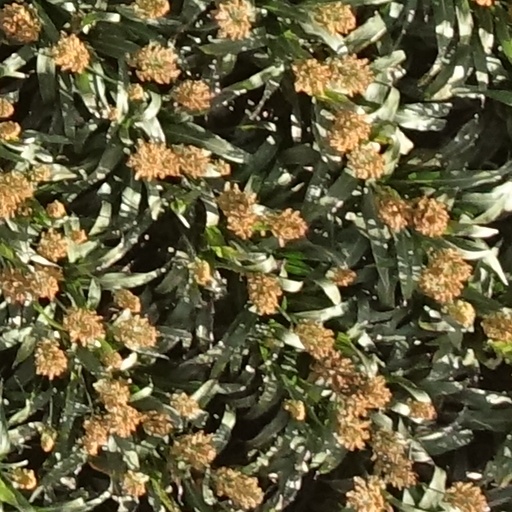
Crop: sorghum